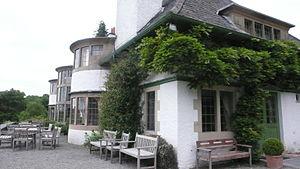
Charles Francis Annesley Voysey dit « C. F. A. Voysey » est un architecte, un artiste décorateur et designer anglais. S'inscrivant dans la mouvance de l'Arts & Crafts et de William Morris, il fut l'un des premiers à comprendre l'importance du design industriel. Comme architecte, il est considéré comme l'un des pionniers du modernisme.